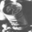
Label: can